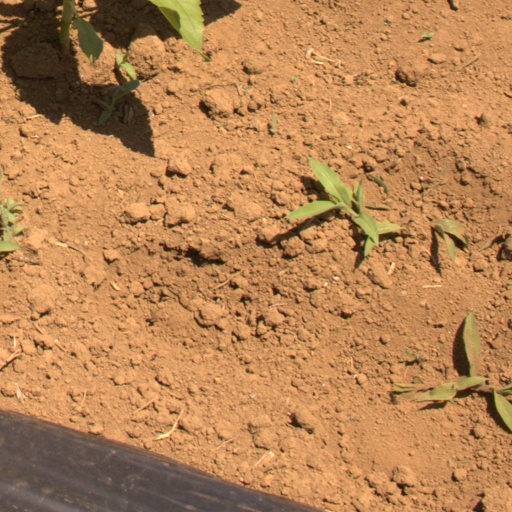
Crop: Jerusalem artichoke